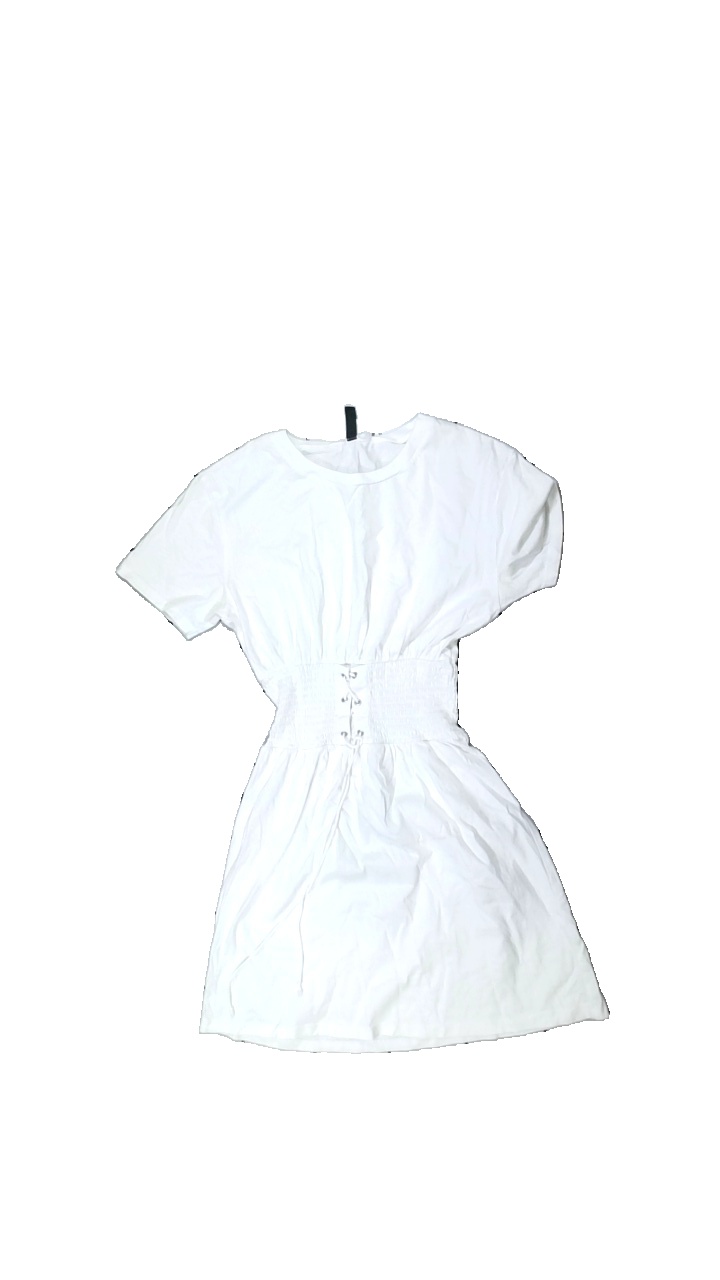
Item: Dress (Ladies)
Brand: H&m
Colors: White
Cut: C-collar
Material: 100% Cott
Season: All
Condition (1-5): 2
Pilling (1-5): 5
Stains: Major
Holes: Minor
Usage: Recycle
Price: <50